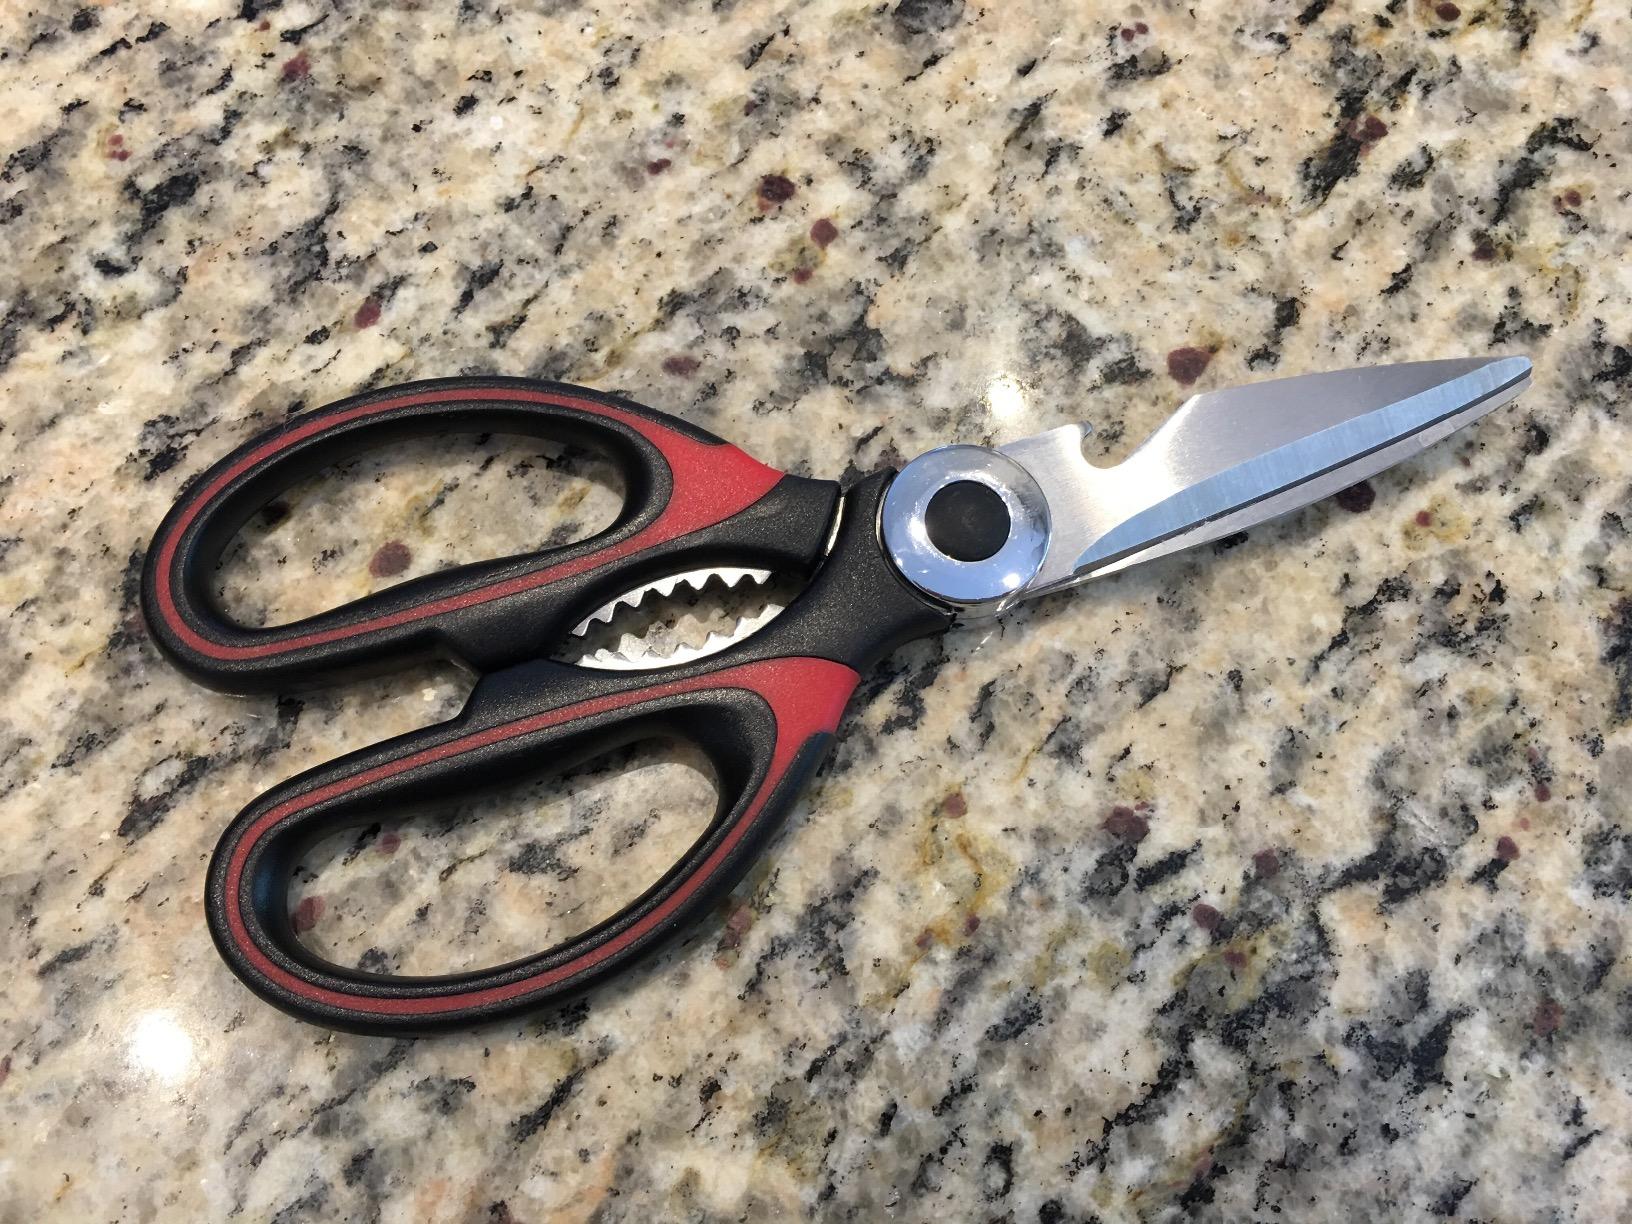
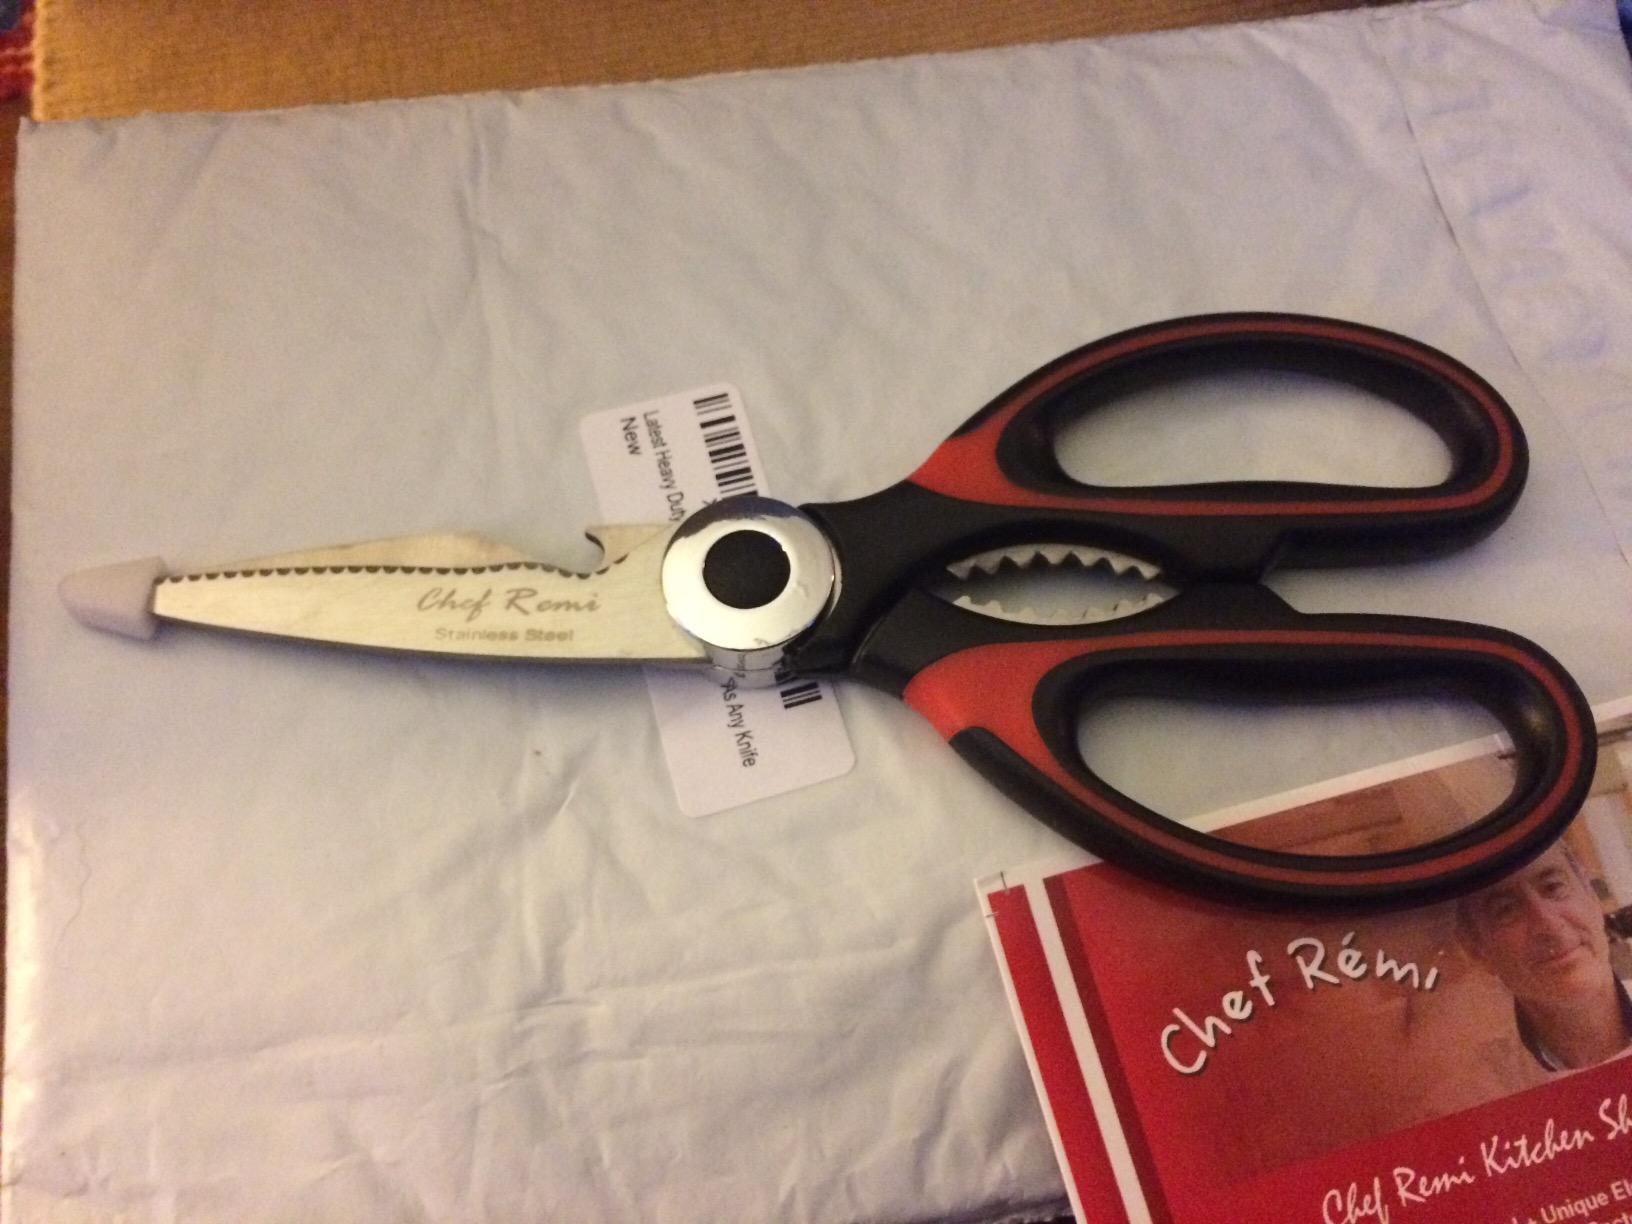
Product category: items_knife
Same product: yes